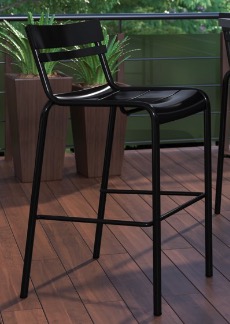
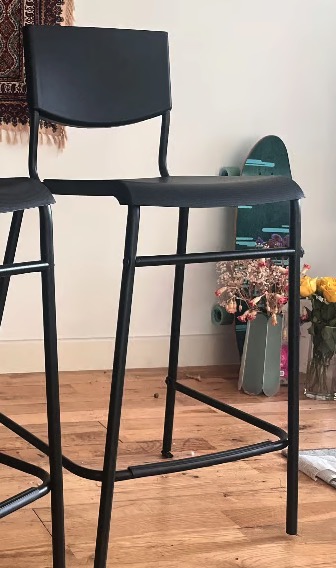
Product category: stool
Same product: no